Lila Iké

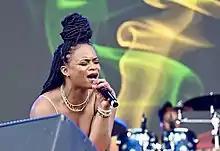
Lila Iké performing at Reggae Geel 2022

Grey was born in Christiana, Manchester, Jamaica where she attended Manchester High School and graduated in 2011. She enrolled at Northern Caribbean University in Mandeville until 2015. She attempted to return to school at The University of the West Indies, but has stopped to pursue musical career.